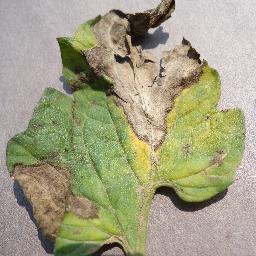
Label: Tomato___Late_blight